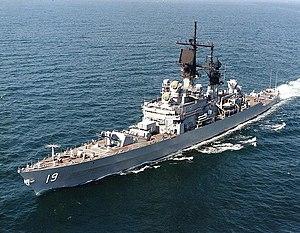
La classe Leahy est une classe de neuf croiseurs lance-missiles de l'United States Navy en service entre 1962 et 1995. Ces navires sont à l'origine désignés comme « Destroyer leader », mais lors de la reclassification des navires de l'United States Navy en 1975, ils sont reclassés comme croiseurs à missiles guidés.